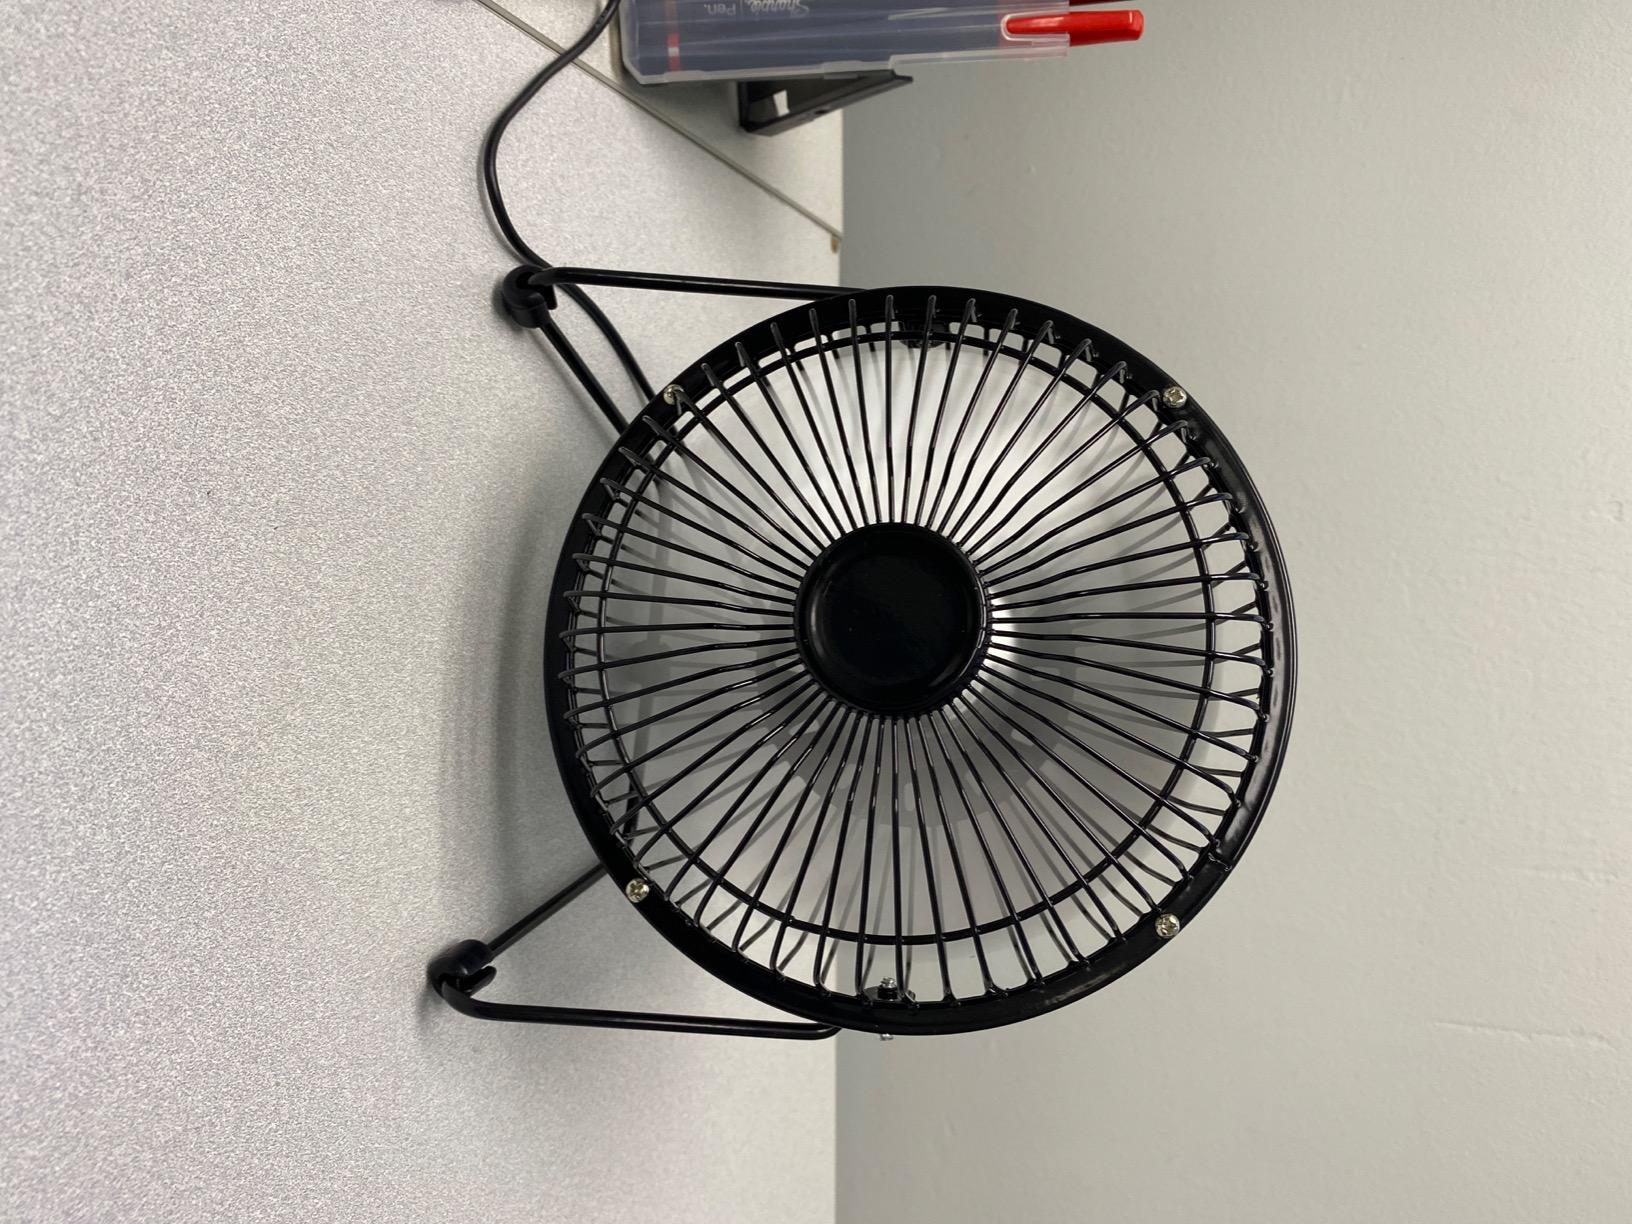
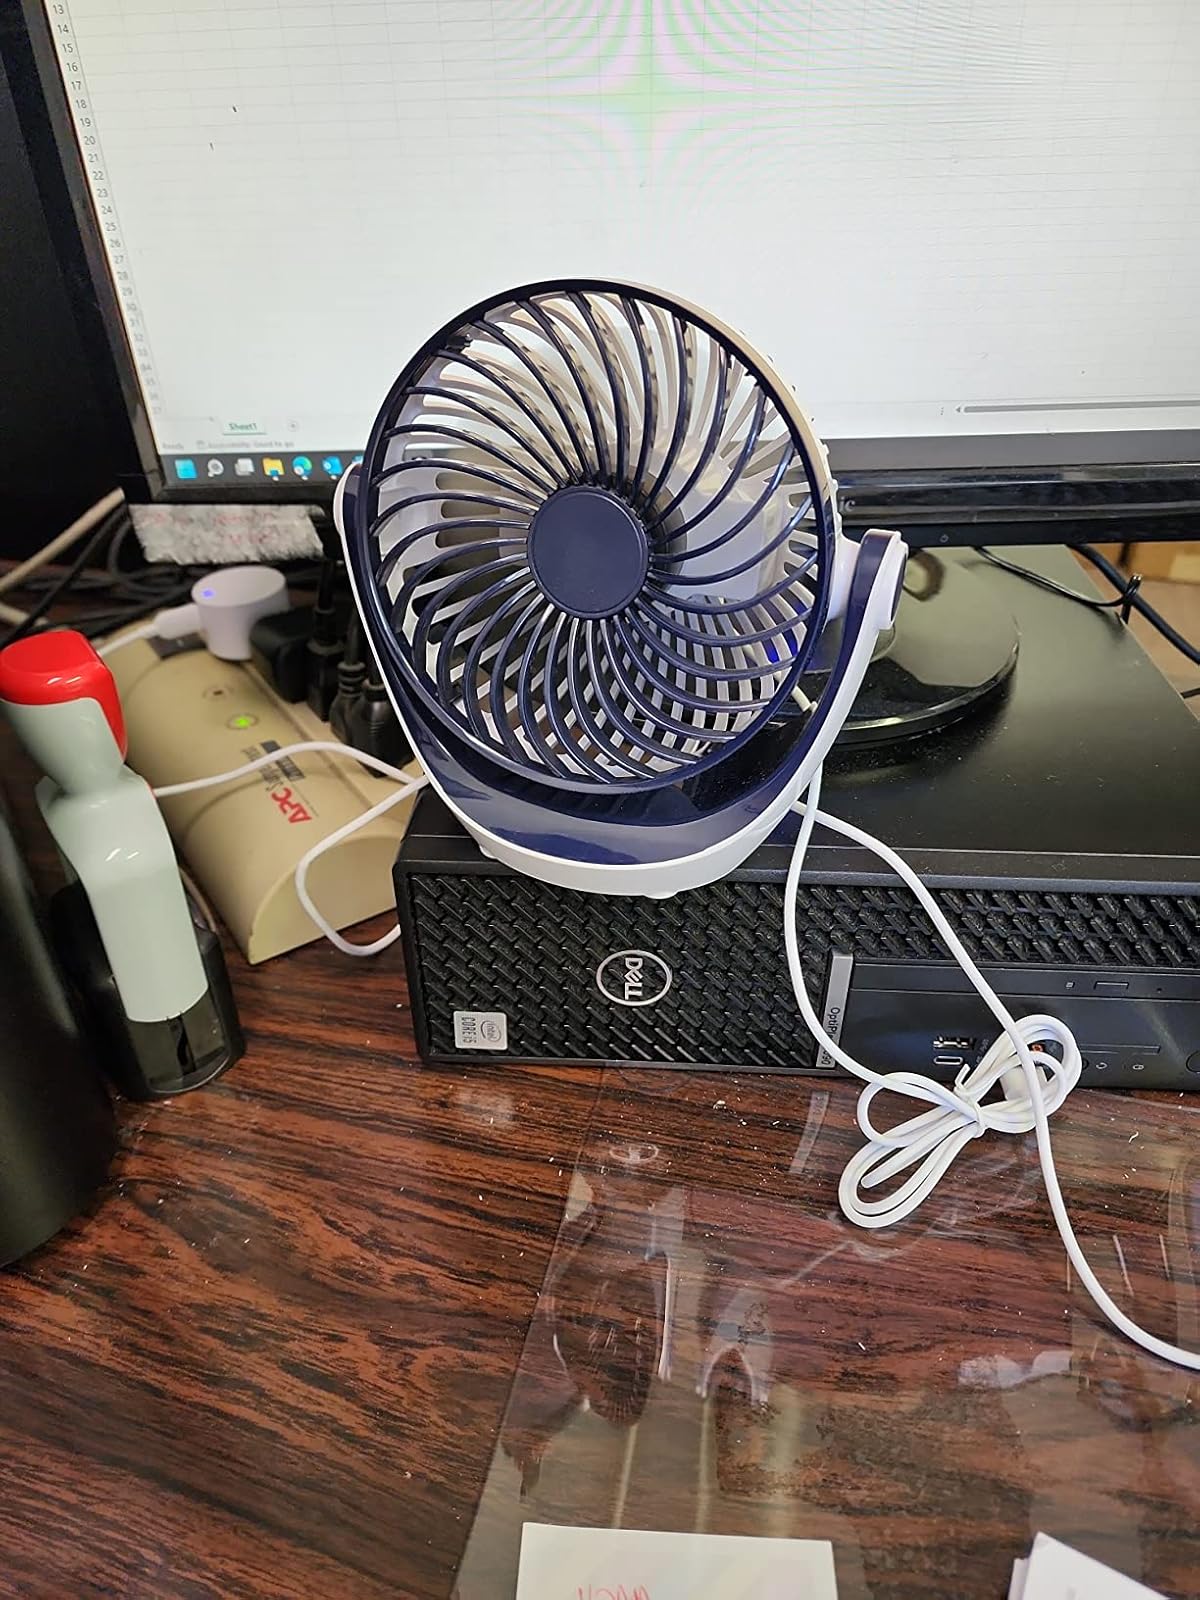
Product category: fan
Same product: no